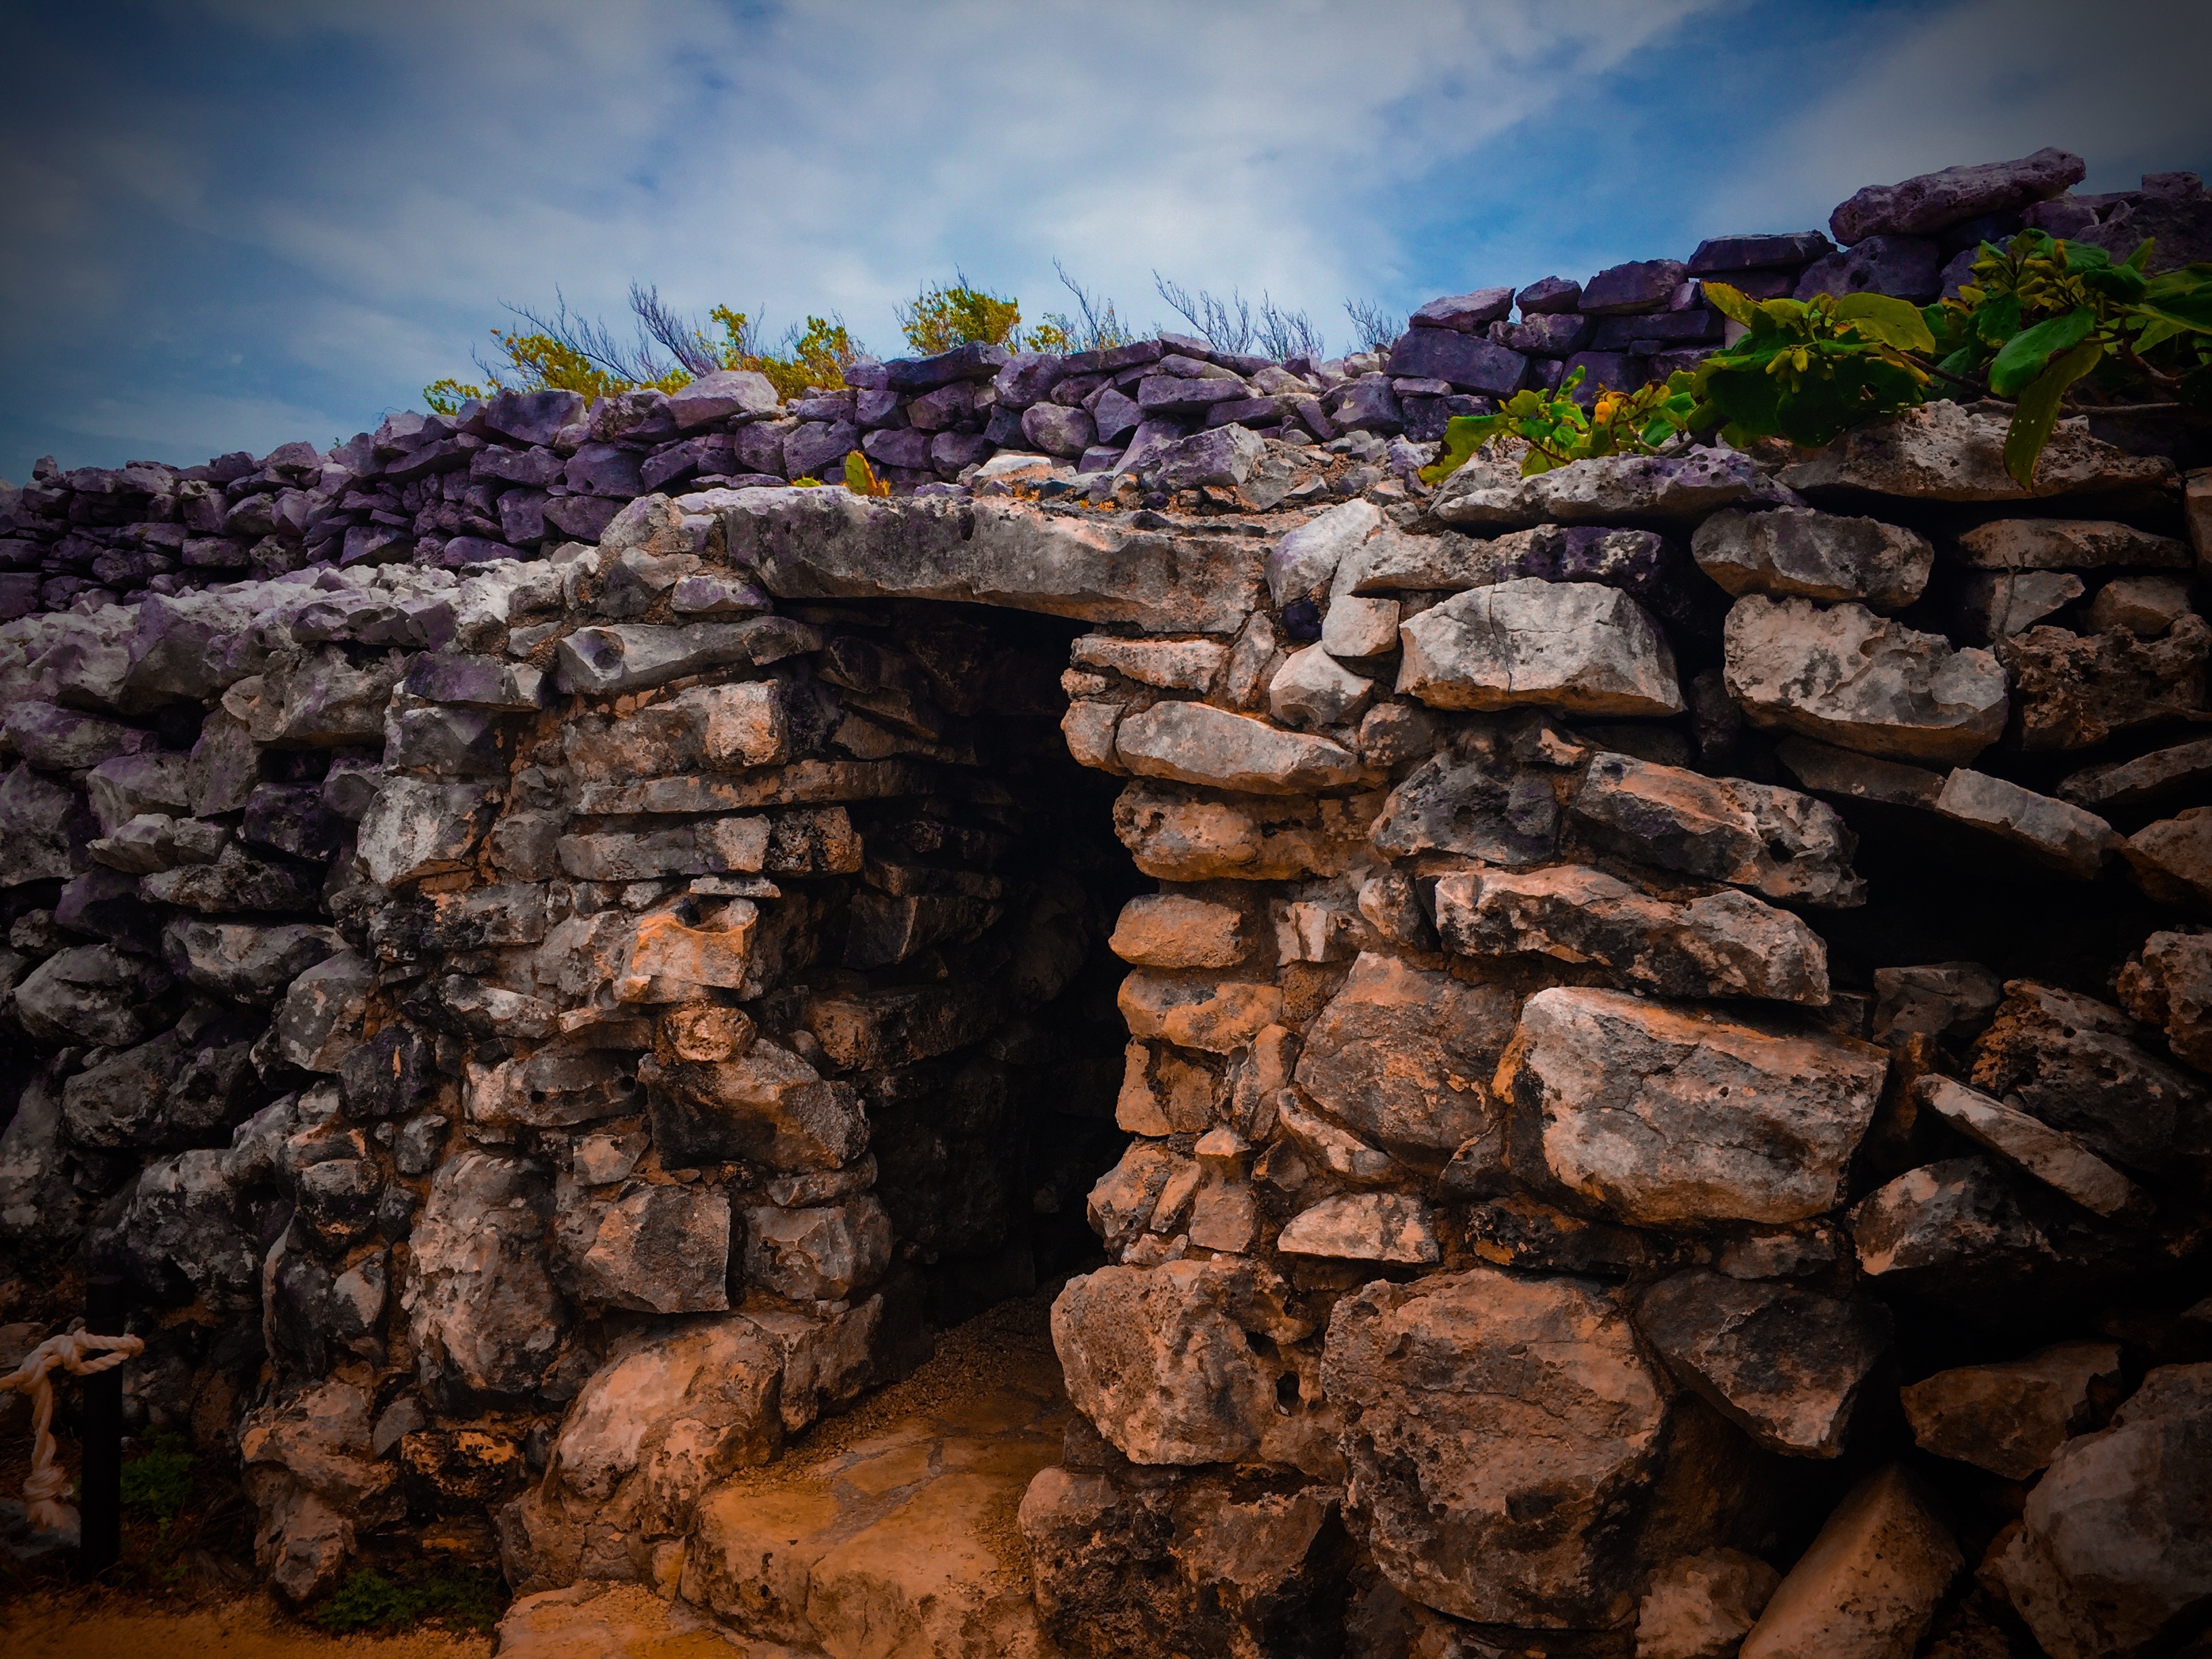
landscape, sea, tree, nature, rock, wilderness, mountain, architecture, old, wall, stone, formation, cliff, soil, terrain, material, geology, ruins